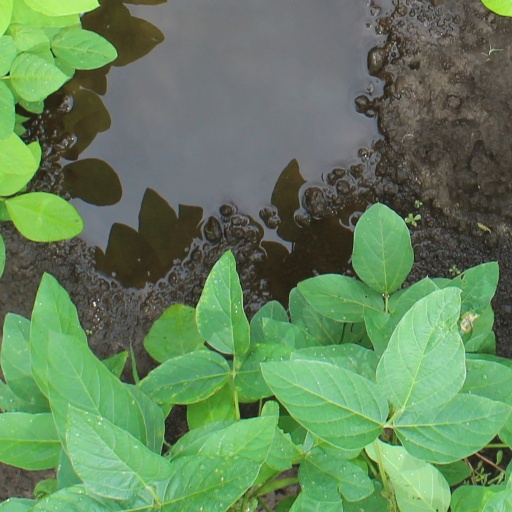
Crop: soybean